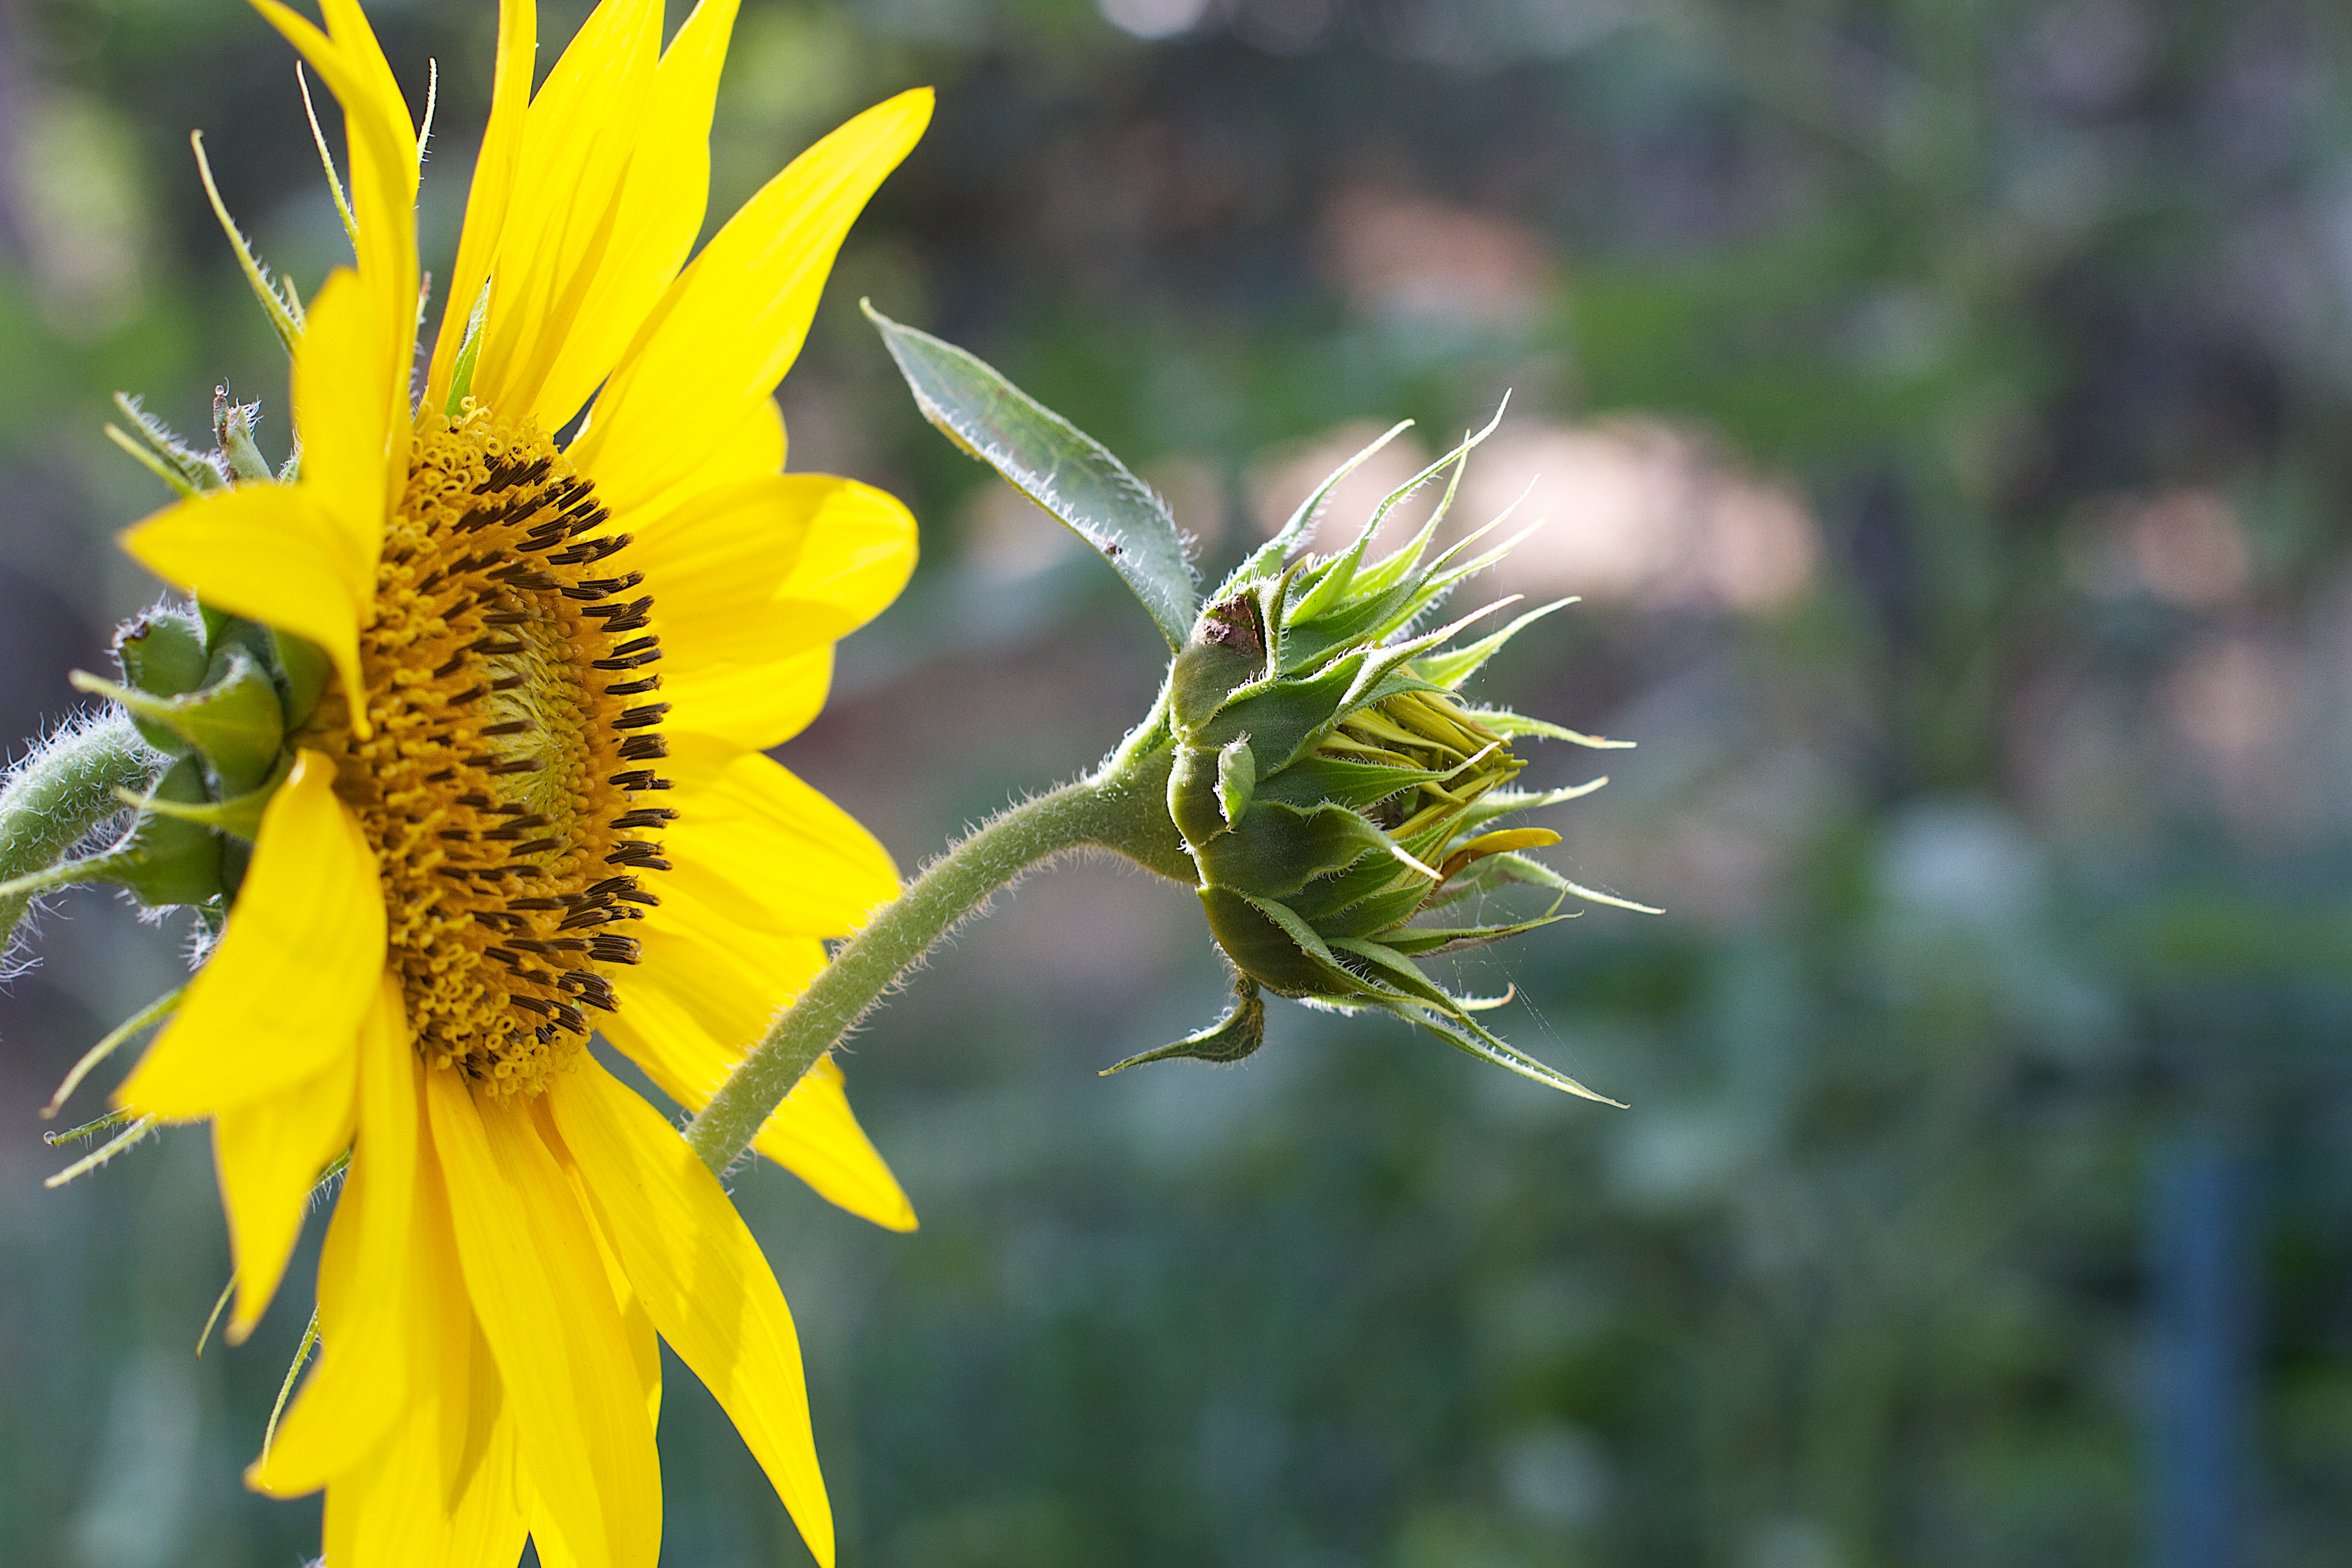
plant, flower, botany, yellow, flora, sunflower, wildflower, thistle, seedforward, nectar, macro photography, flowering plant, daisy family, plant stem, land plant